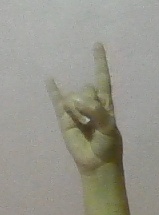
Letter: la